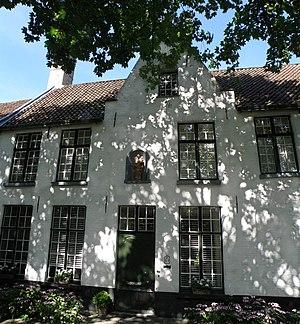
Bruges, béguinage. Maison béguinale n° 52 (dans la rue dite De Steert).
Le béguinage de Bruges est situé dans la partie méridionale du centre historique de Bruges, en Belgique. Il constitue encore aujourd’hui un espace clos que sépare de la ville un mur d'enceinte encore partiellement doublé de douves.